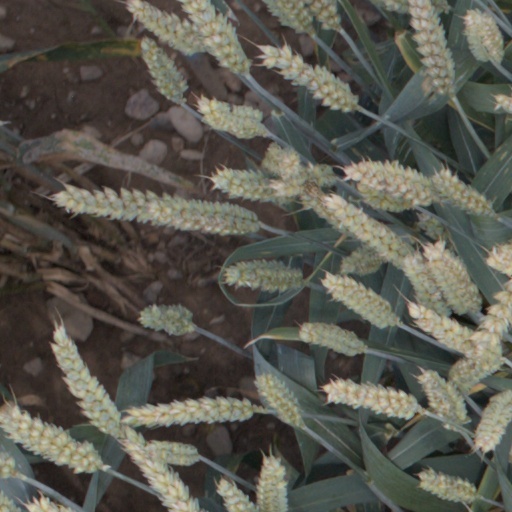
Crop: wheat